List of rulers of Kongo

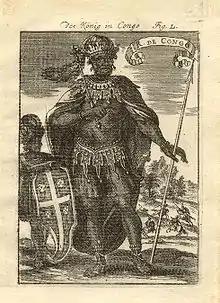
Álvaro I of Kongo

This is a list of the rulers of the Kingdom of Kongo, known commonly as the Manikongos (KiKongo: Mwenekongo). Mwene (plural: Awene) in Kikongo meant a person holding authority, particularly judicial authority, derived from the root -"wene" which meant "territory (over which jurisdiction was held)". The ruler of Kongo was the most powerful "mwene" in the region who the Portuguese regarded as the king (in Kikongo "ntinu") upon their arrival in 1483.